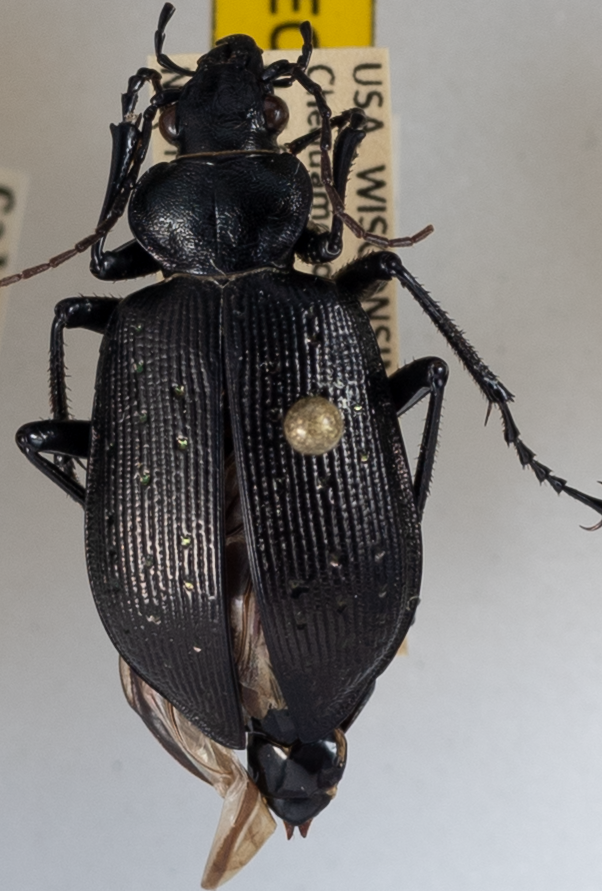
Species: Calosoma frigidum
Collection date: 2021-06-15
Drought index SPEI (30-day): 0.51
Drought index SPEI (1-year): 0.376
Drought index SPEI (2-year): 0.968